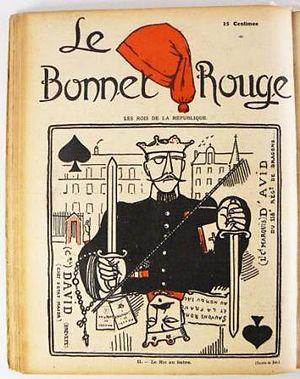
Fanny Clar, de son vrai nom Clara Fanny Olivier était une journaliste et écrivain française, qualifiée d'intellectuelle socialiste Elle est également connue pour son engagement pacifiste et féministe. Son œuvre littéraire compte des romans, des poèmes et des pièces de théâtre.
Le Bonnet rouge est un périodique français, sous-titré « Organe de la défense républicaine », hebdomadaire, puis quotidien satirique républicain et anarchiste français, dirigé par Maurice Fournié et ayant pour rédacteur en chef Miguel Almereyda.